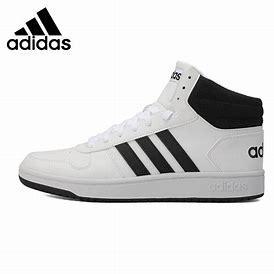
Brand: adidas
Model: NEO Hoops 2 Mid Skate